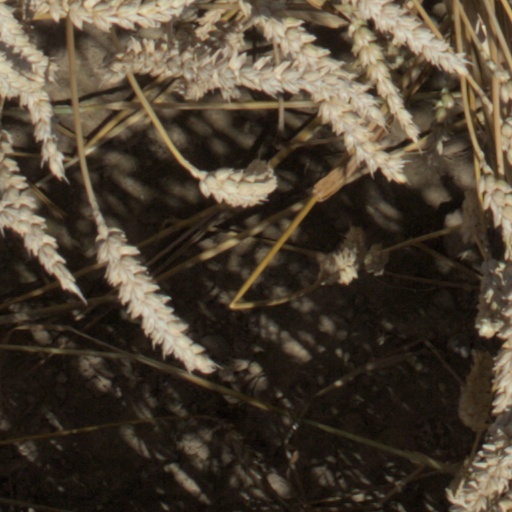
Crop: wheat